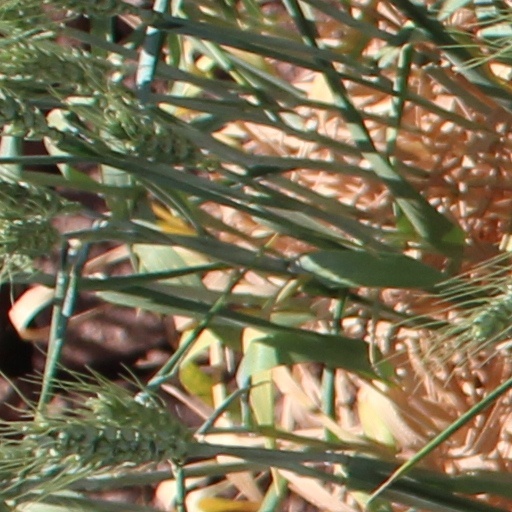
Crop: wheat